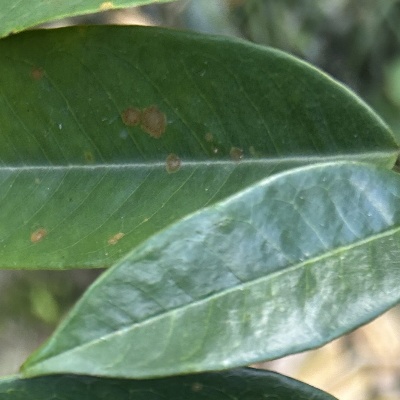
Label: Leaf_Algal